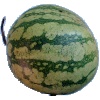
Label: Watermelon 1